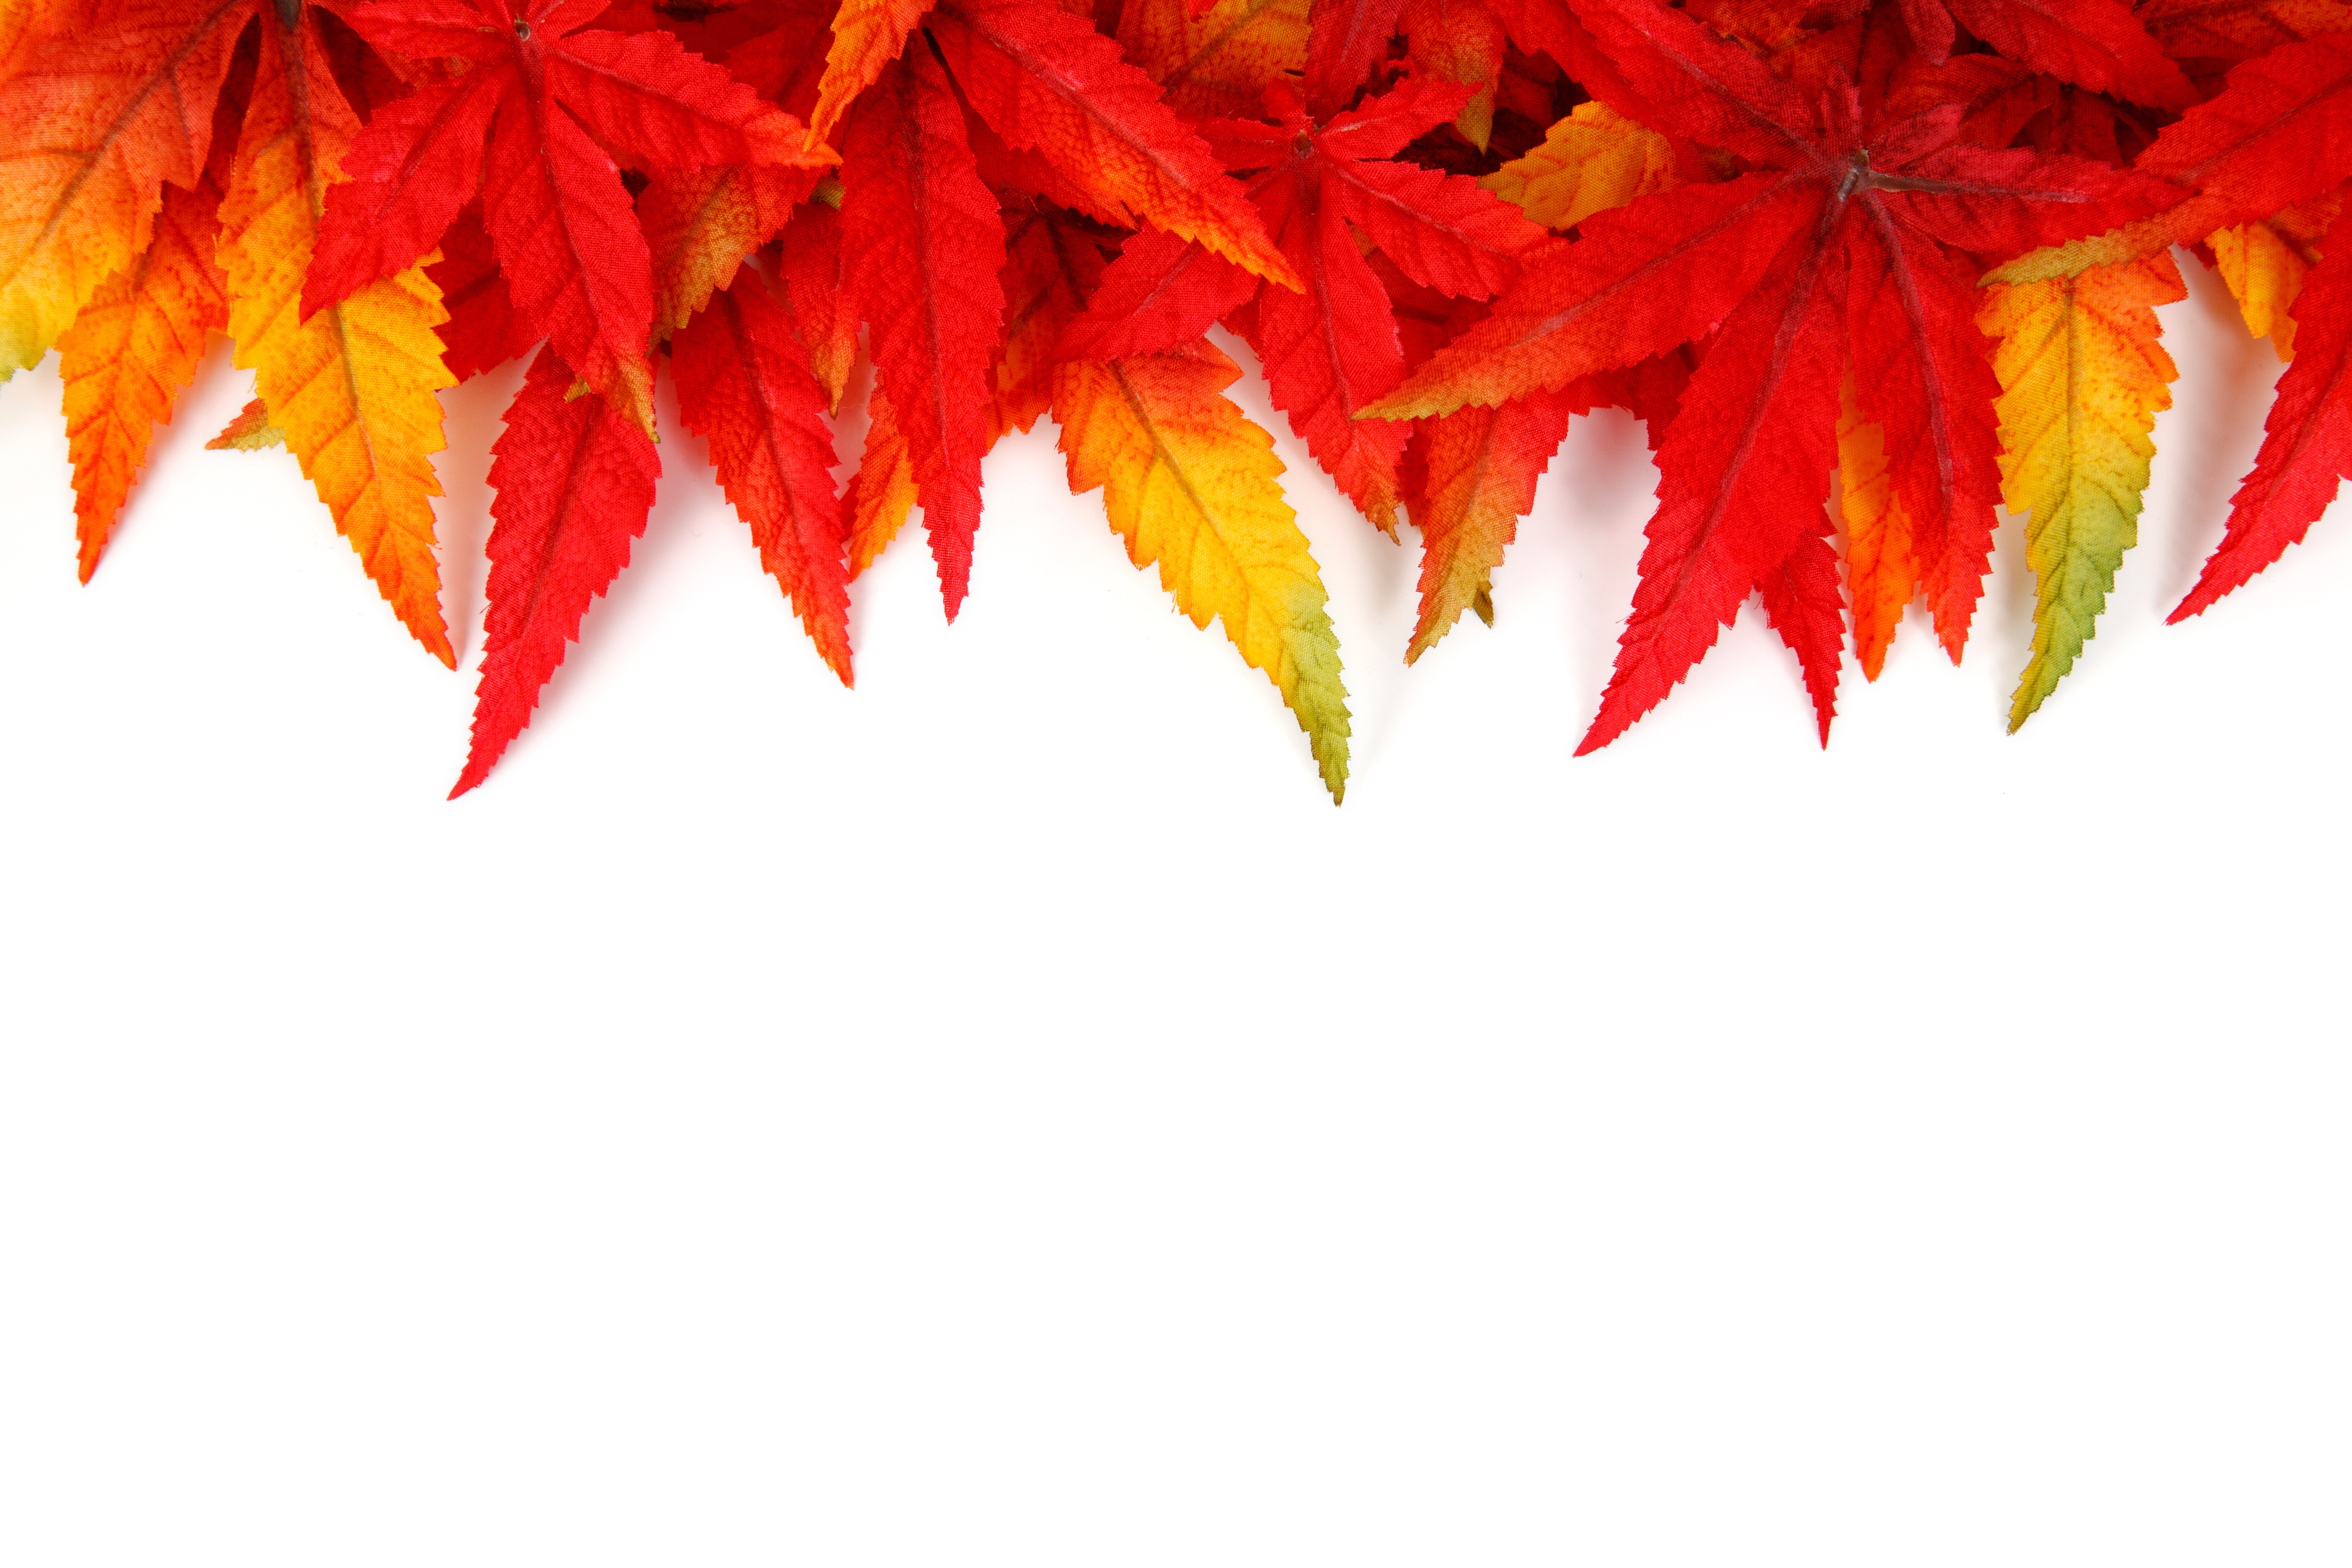
tree, nature, branch, abstract, plant, texture, leaf, fall, flower, petal, decoration, orange, pattern, line, green, red, color, autumn, frame, yellow, season, maple tree, maple leaf, leaves, background, bright, wallpaper, flowering plant, woody plant, land plant